2-8-2

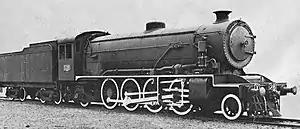
Australian gauge-convertible X class

One of the world's first 2-8-2T designs was the South Maitland Railways 10 Class, first delivered in 1911, by Beyer, Peacock & Company, and spasmodically continuing delivery until 1925, then totaling 14 in the class.